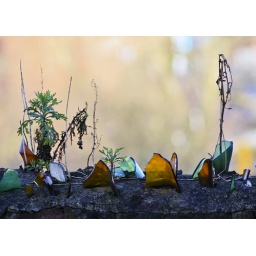
Taken from the back of St Marys church looking in the direction of Asda car park